Javaad Alipoor

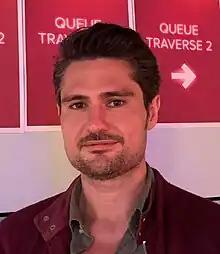
Alipoor at The Traverse Theatre in Edinburgh 2023

Javaad Alipoor (born September 1984) is a British-Iranian theatre-maker and writer from Bradford. His work explores the interactions between technology and society, inviting audiences to engage with the kinds of technologies which shape how knowledge is created, shared and contested.